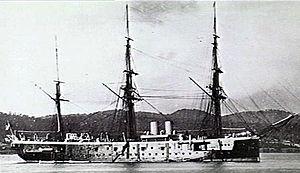
La classe Nelson fut la première classe de croiseurs cuirassés construite au Royaume-Uni à la fin du XIXᵉ siècle pour servir dans la Royal Navy.
Le terme de croiseur existe depuis 1877 dans la Royal Navy, année du regroupement des frégates et des corvettes en une seule catégorie.